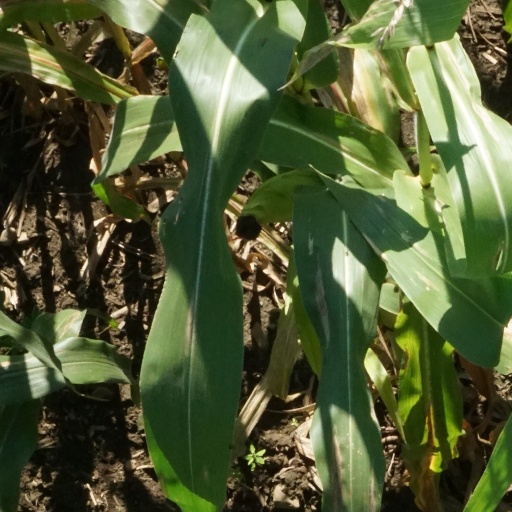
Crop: maize; corn